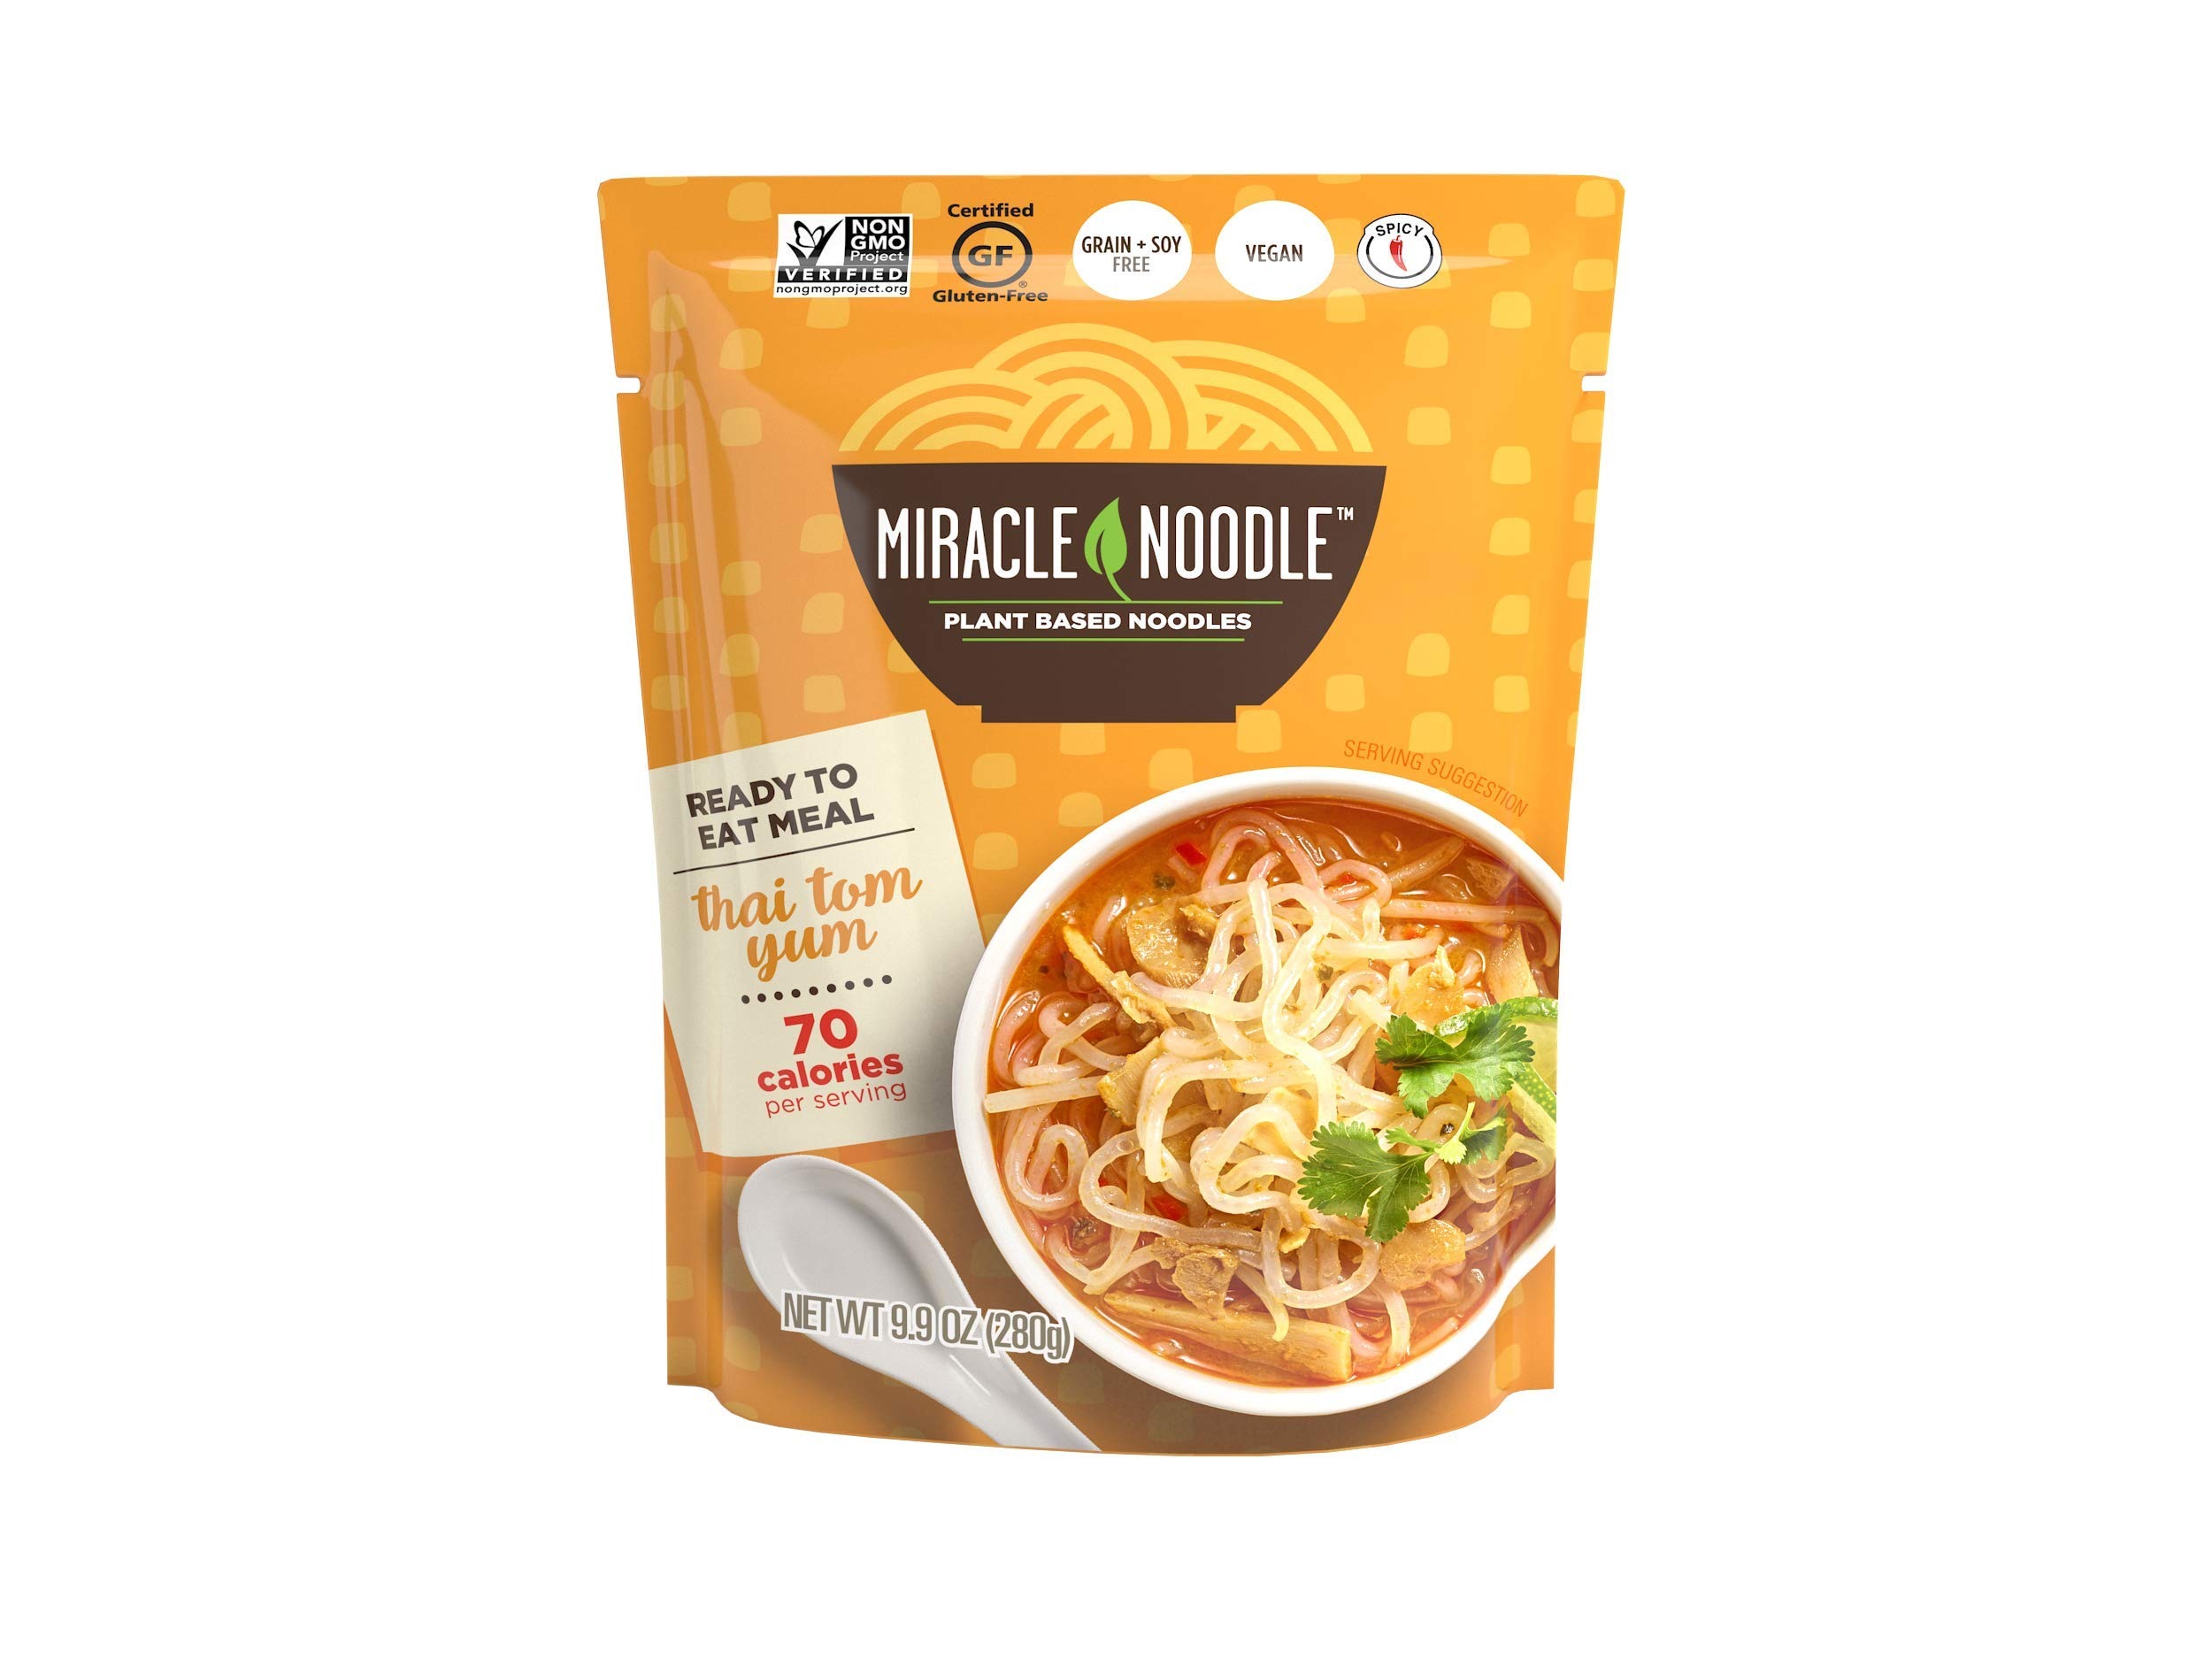
Item Name: Miracle Noodle Ready-to-Eat Meal Thai Tom yum Soup, 0.56 lb
Bullet Point: Country of origin is Thailand
Value: 8.96
Unit: Fl Oz

Price: 14.99